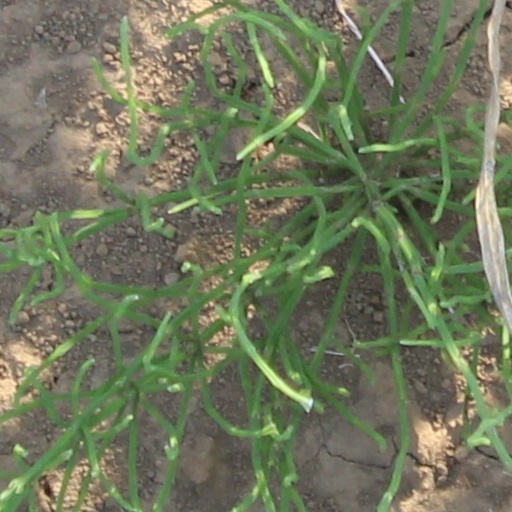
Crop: wheat